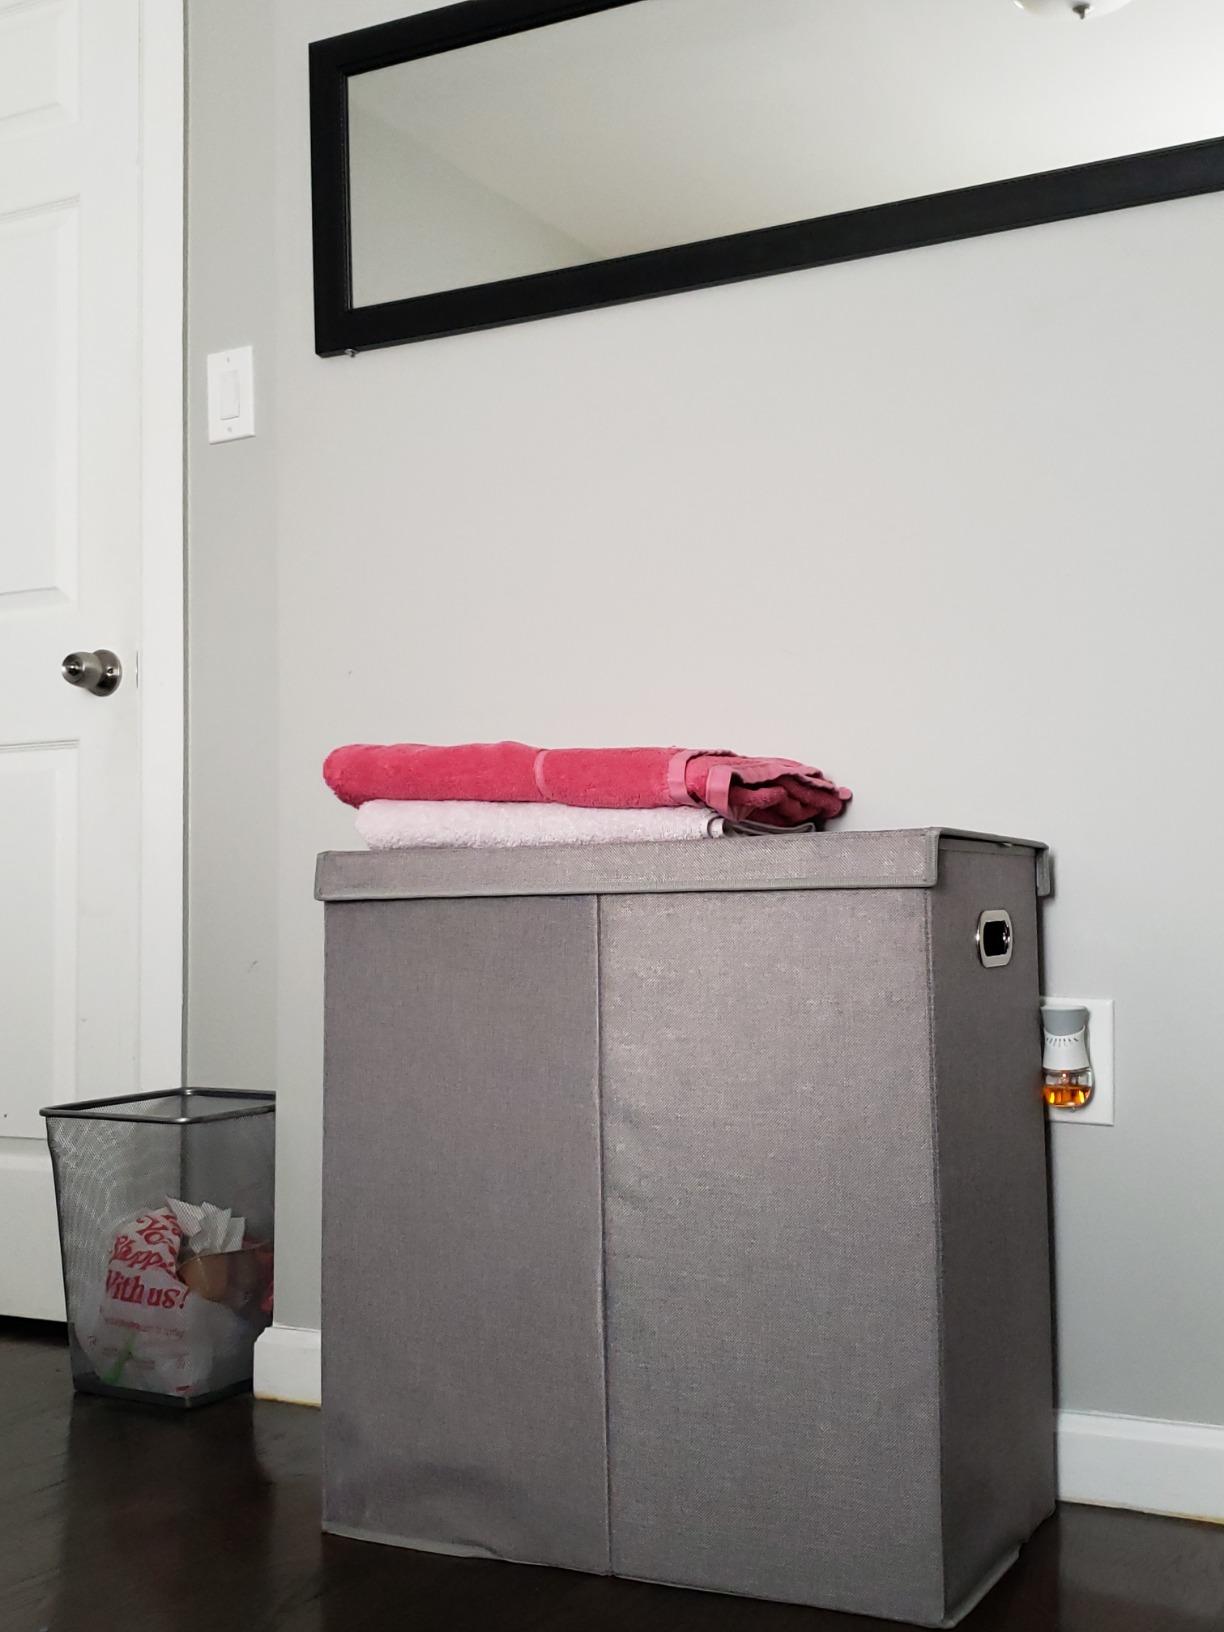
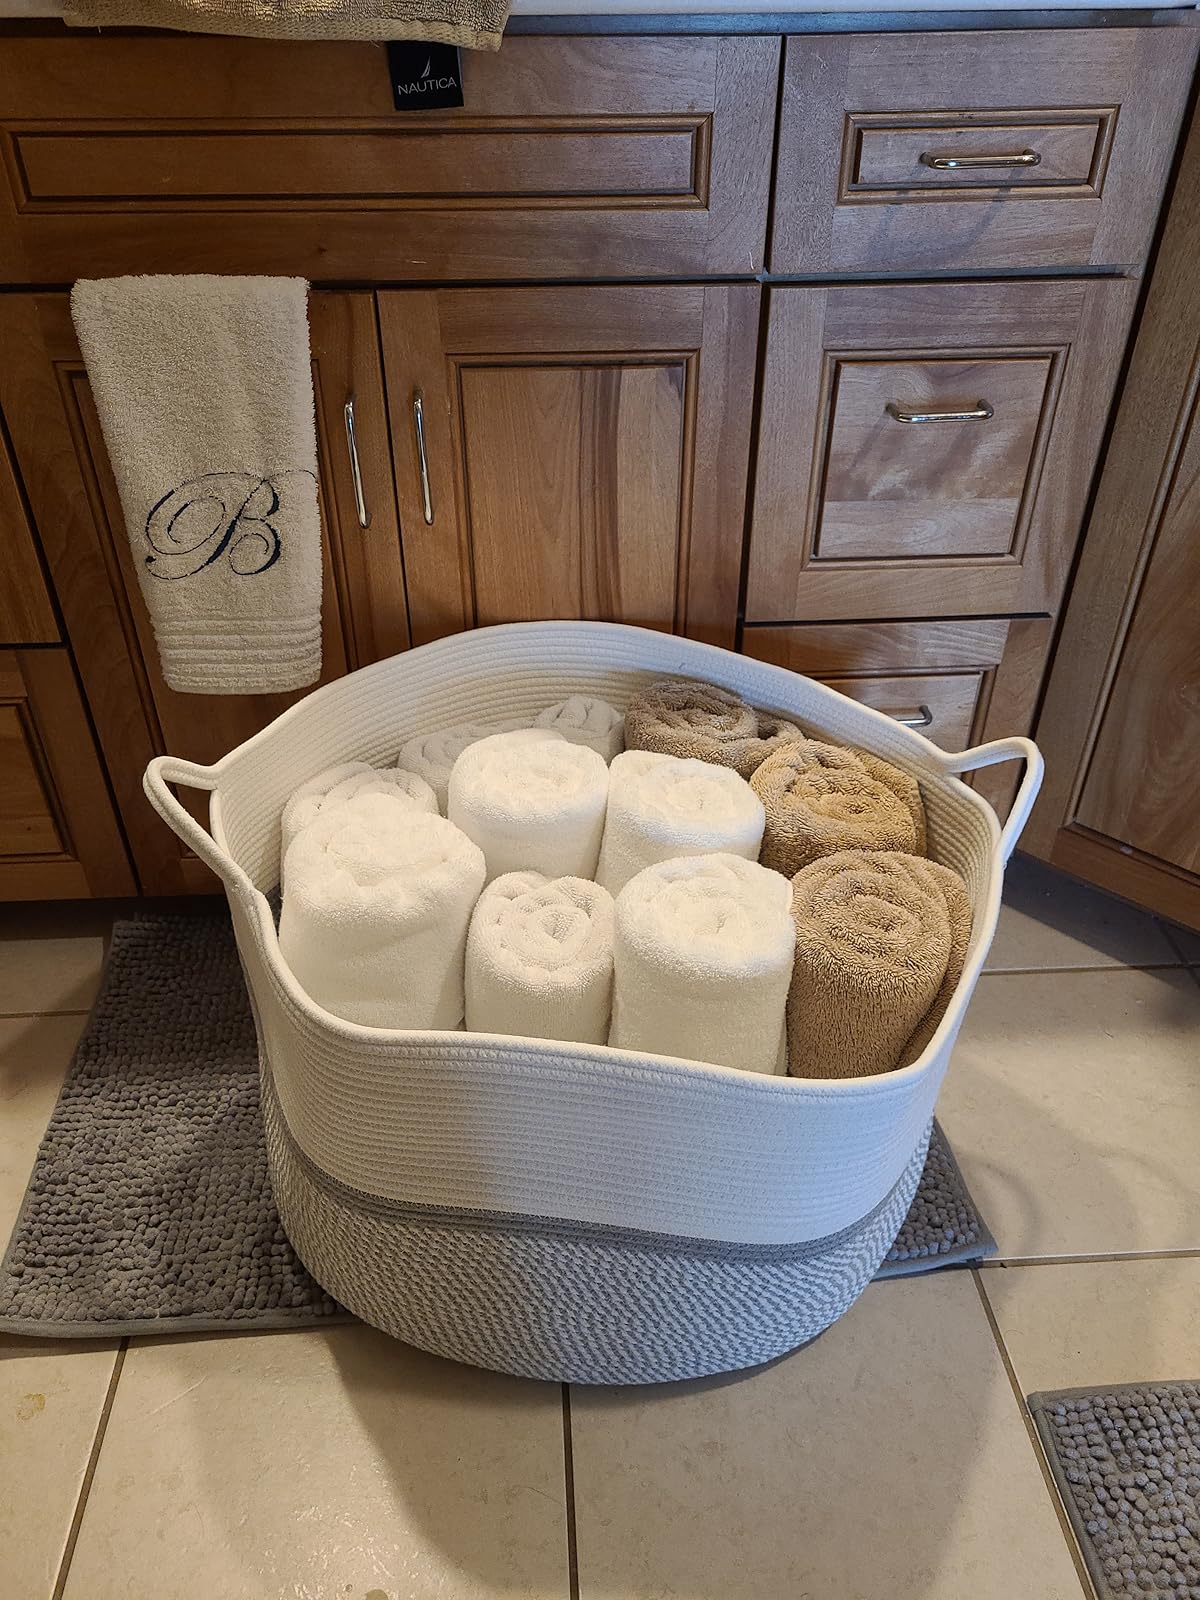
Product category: items_hamper
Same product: no